Balbhadra Shah

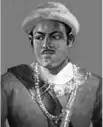
Balbhadra Shah

"Kaji" Balbhadra Shah (Nepali: बलभद्र शाह) was a commander of the Nepali troops during the Sino-Nepalese War in 1788. He was the leader of the attack from Kerung Axis in 1788. His subordinates were Kaji Kirtiman Singh Basnyat, Sardar Amar Singh Thapa and Kapardar Bhotu Pande. He had 6,000 troops and 3,200 porters to call upon.